Droplet-based microfluidics

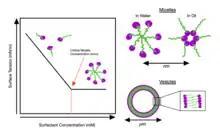
Simplified Gibbs adsorption isotherm visualization- displaying model Critical Micelle Concentration (left). Simplified micelle and vesicle structure, with size ranges (right).

Upon addition of surfactants or inorganic salts to a droplet-based microfluidic system, the interfacial tension of individual droplets alters within the microfluidic system. These separatory components allow for the utilization of the droplets as microreactors for various procedural mechanisms. In order to describe the relationship between interfacial tension, concentration of dissociated surfactants/salts in the bulk droplet ("C"), Temperature ("T"), the Boltzmann constant ("k"), and the concentration of dissociated surfactants/salts at the interface (Γ), the Gibbs adsorption isotherm was created, a simplified section highlighting relevant information displayed to the right.